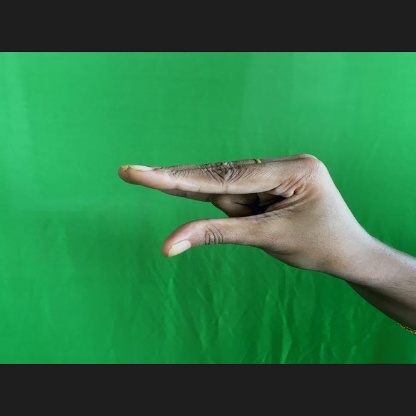
Mudra: Kangulam